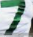
Number: 7